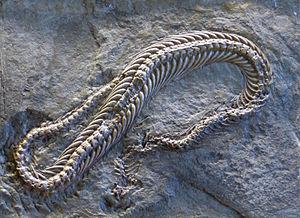
Un serpent aquatique est un serpent qui vit partiellement ou entièrement dans l'eau, que ce soit en eau douce ou en eau de mer. On comptabilise 153 espèces actuelles parmi six familles qui fréquentent plus ou moins régulièrement des milieux aquatiques d'eau douce. Du côté des serpents marins, il est recensé 70 espèces. Elles se répartissent dans toutes les écozones du monde, mise à part celle d'Antarctique.